Edmund Potter

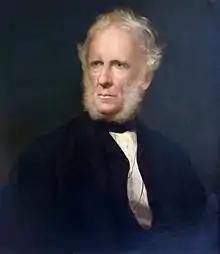
Edmund Potter as portrayed by Samuel Sidley

Edmund Potter (1802–1883) was an English politician and industrialist from Derbyshire. He was a businessman in Manchester, a Member of Parliament (MP) and a grandfather of the author Beatrix Potter.